"Weird Al" Yankovic

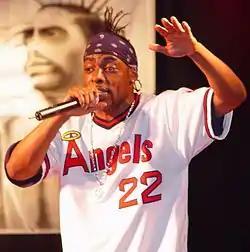
Coolio initially reacted negatively to "Amish Paradise", feeling it undermined the serious message of the original song, but later apologized and said he considered Yankovic's parody "actually funny as shit".

Many artists parodied by Yankovic have considered this as a rite of passage to show they have made it in the music industry.